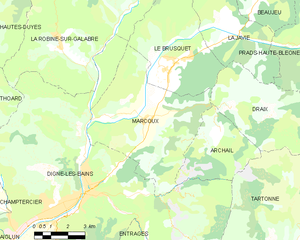
Carte des communes françaises: Marcoux Légende
Marcoux /maʁ.ku/ est une commune française, située dans le département des Alpes-de-Haute-Provence en région Provence-Alpes-Côte d'Azur.